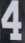
Number: 4